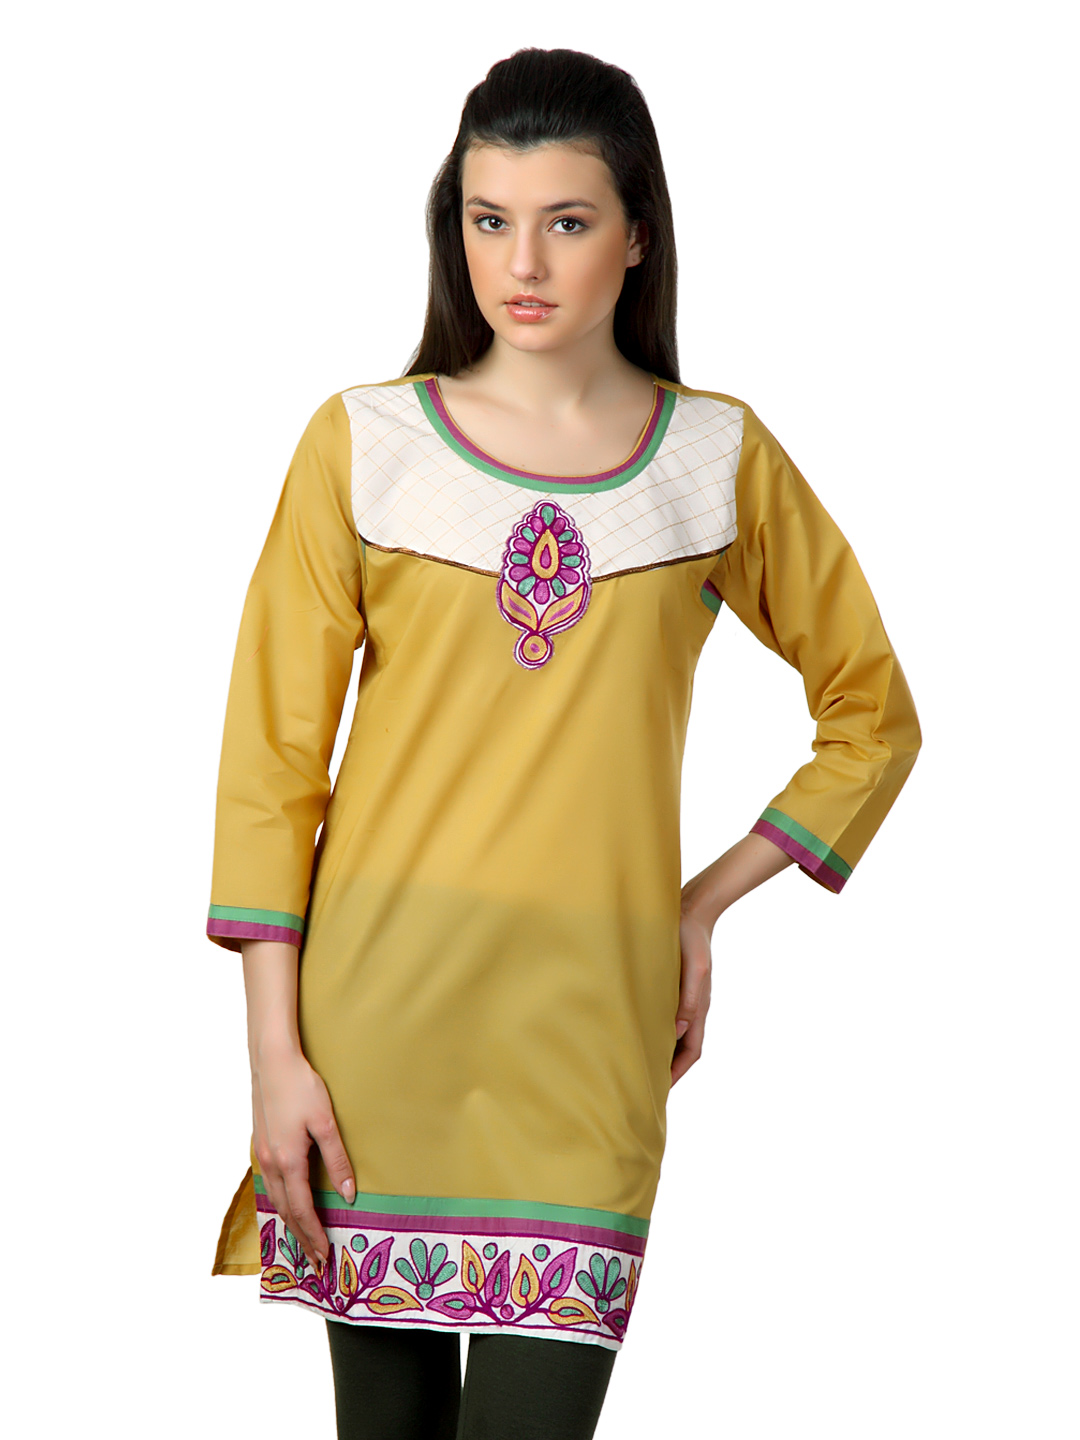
Span Women Yellow Kurta
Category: Apparel / Topwear / Kurtas
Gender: Women
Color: Yellow
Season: Summer 2012
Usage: Ethnic